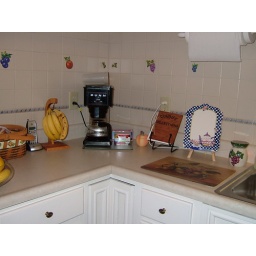
The stove used to be in this corner to the left of the sink